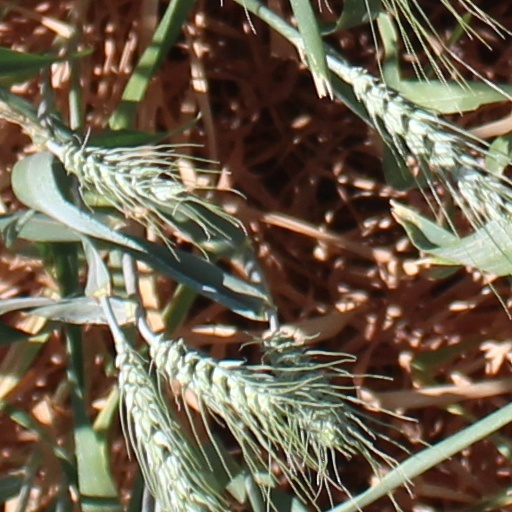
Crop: wheat